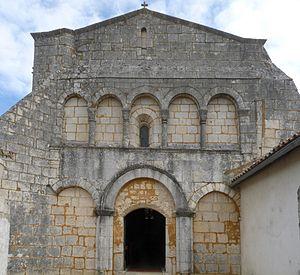
Façade de l'église de Semillac, Charente-Maritime, France
Les églises de la Charente-Maritime présentent une grande diversité, d'une commune à une autre, et se distinguent par des styles et des périodes de construction différentes. De nombreux édifices témoignent cependant de l'épanouissement, aux XIᵉ et XIIᵉ siècles d'une forme d'art roman spécifique, appelée art roman saintongeais, caractérisée par une simplicité des formes et un décor sculpté, souvent très riche.
Semillac est une commune du sud-ouest de la France, située dans le département de la Charente-Maritime.